Tamralipta Jatiya Sarkar

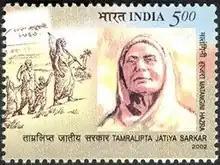
Matangini Hazra on a stamp of India

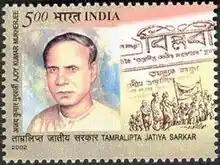
Ajoy Mukherjee on a stamp of India

In 2002, the Atal Bihari Bajpayee-led Ministry of Communication of India released a "Tamralipta Jatiya Sarkar" commemorative stamp. The stamp depicts Ajoy Mukherjee, who became the Chief Minister of West Bengal three times, and Matangini Hazra who laid down her life during the march.